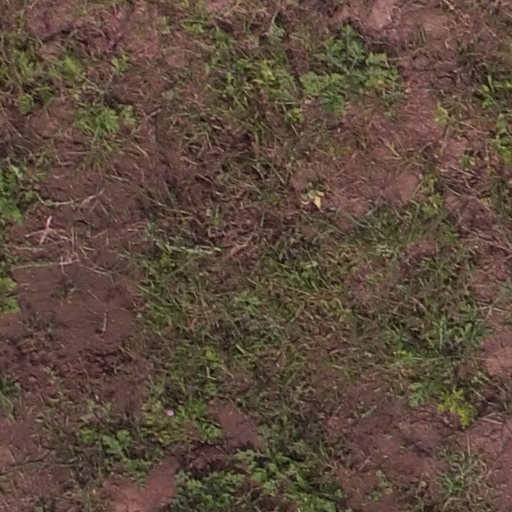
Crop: maize; corn